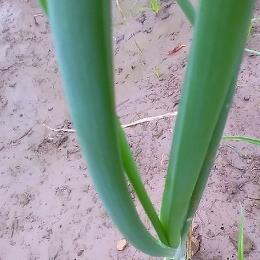
Crop: Onion
Condition: healthy-leaf